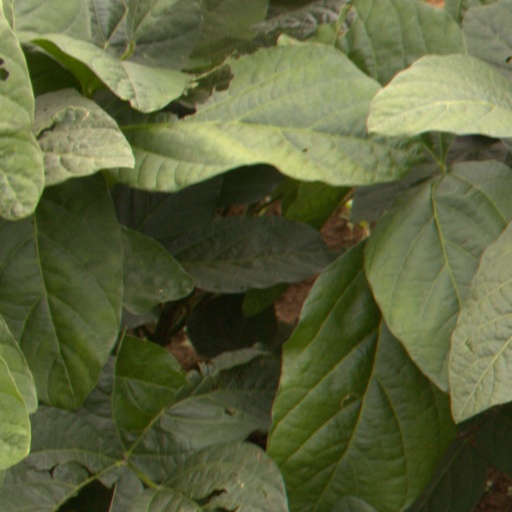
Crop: soybean